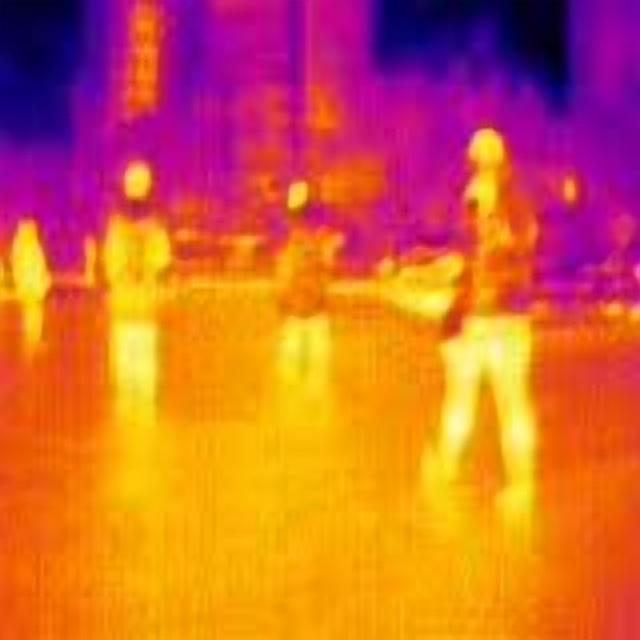
Detected objects:
label: person
label: person
label: person
label: person